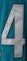
Number: 4